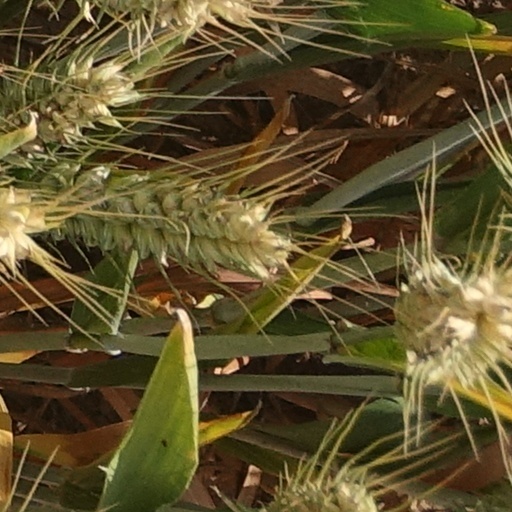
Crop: wheat